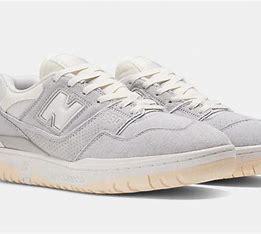
Brand: New
Model: Balance New Balance 550